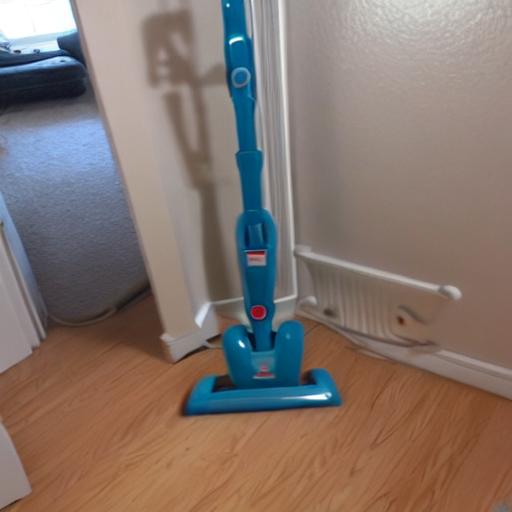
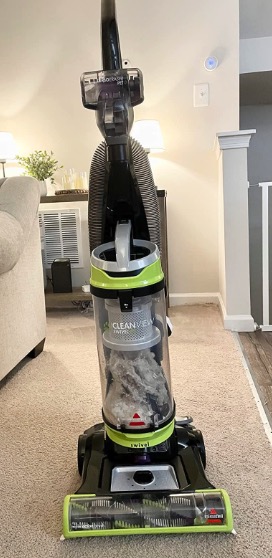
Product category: items_vacuum
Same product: no